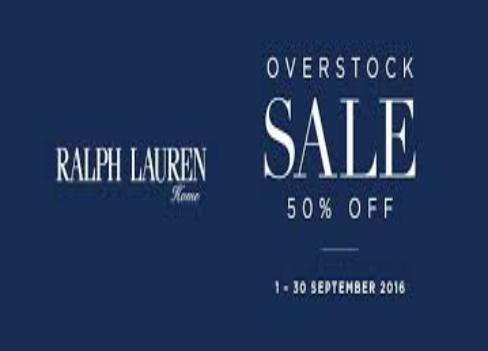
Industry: Necessities